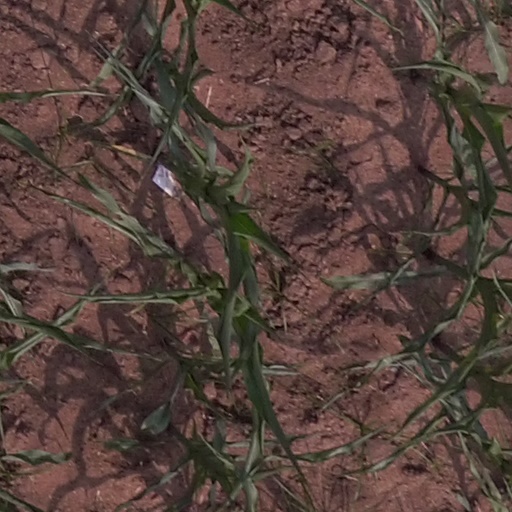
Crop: maize; corn